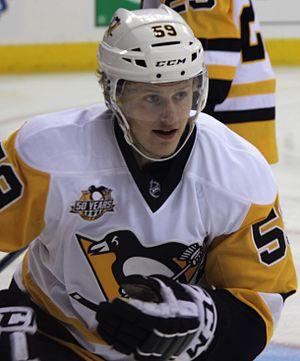
Jake Guentzel est un joueur professionnel américain de hockey sur glace. Il évolue au poste d'attaquant.